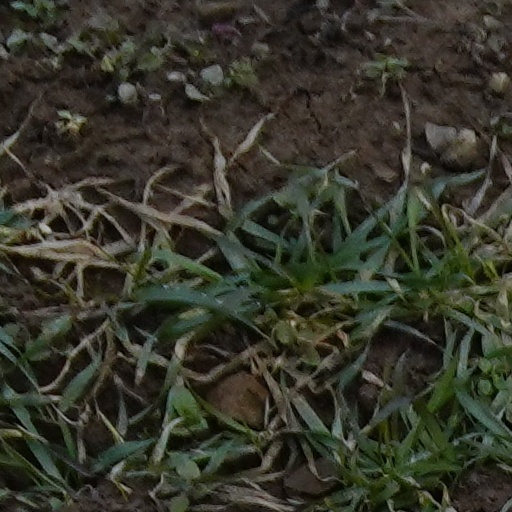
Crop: wheat